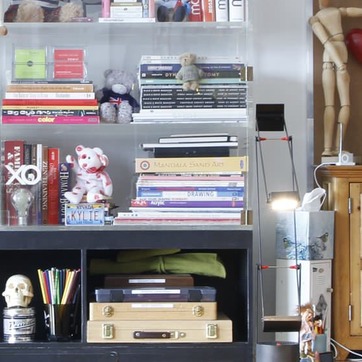
Material: paper